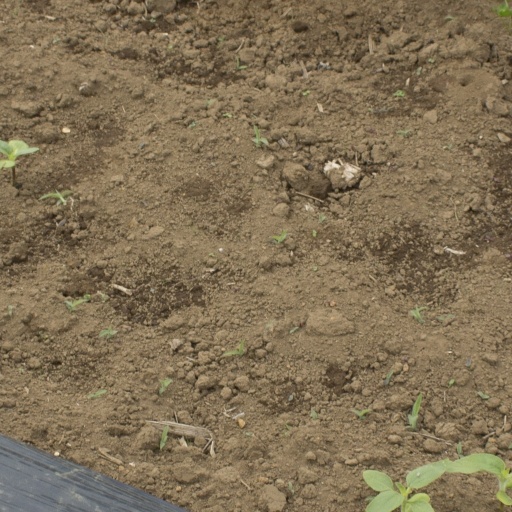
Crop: Jerusalem artichoke